EMD GP38AC

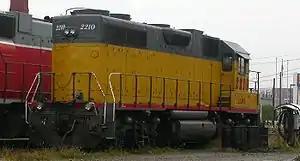
LLPX 2210

The EMD GP38AC is a 4-axle diesel-electric locomotive built by General Motors Electro-Motive Division between February 1970 and December 1971. It was basically a GP38 with an AR10 alternator instead of the GP38's normal generator.